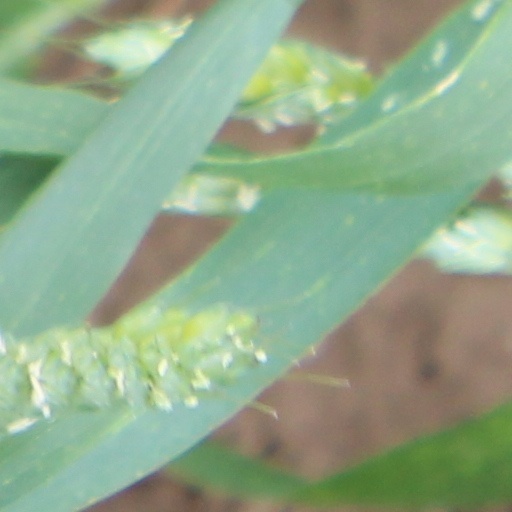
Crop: wheat